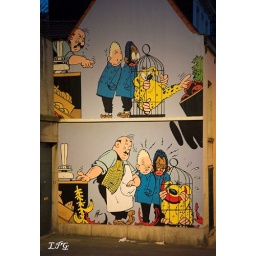
Everywhere in Brussels you can find cartoons on the walls of houses with the famous Belgian strips